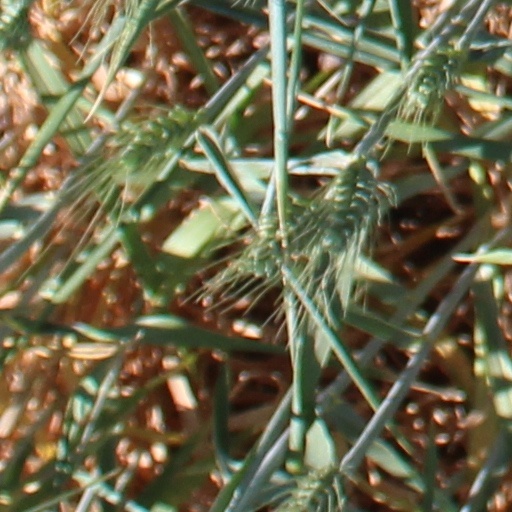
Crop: wheat